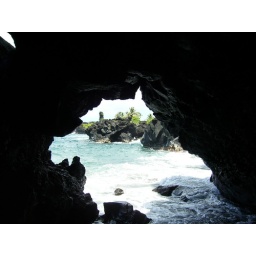
looking through a cave at the black sand beach in Hana.